Slantsevsky District

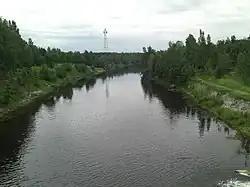
The Plyussa River in the town of Slantsy

The area of the district is flat. Its western and southern parts belong to the drainage basin of the Narva River. The Narva flows at the border between Russia and Estonia, and in the northwestern part of the district is dammed and forms the Narva Reservoir. The largest tributary of the Narva within the district is the Plyussa. The eastern part of the district belongs to the basin of the Luga River, with the largest tributary of the Luga within the district being the Dolgaya River. The Luga itself forms the northeastern border of the district.